History of Poland in the early modern period (1569–1795)

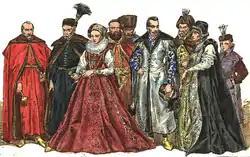
Polish magnates 1576–1586. For his paintings Jan Matejko did research on historical costumes.

The Commonwealth forces retrieved most of the lost provinces. At the end of Báthory's reign, Poland ruled two main Baltic Sea ports: Danzig (Gdańsk), controlling the Vistula River trade and Riga, controlling the Daugava River trade. Both cities were among the largest in the country.